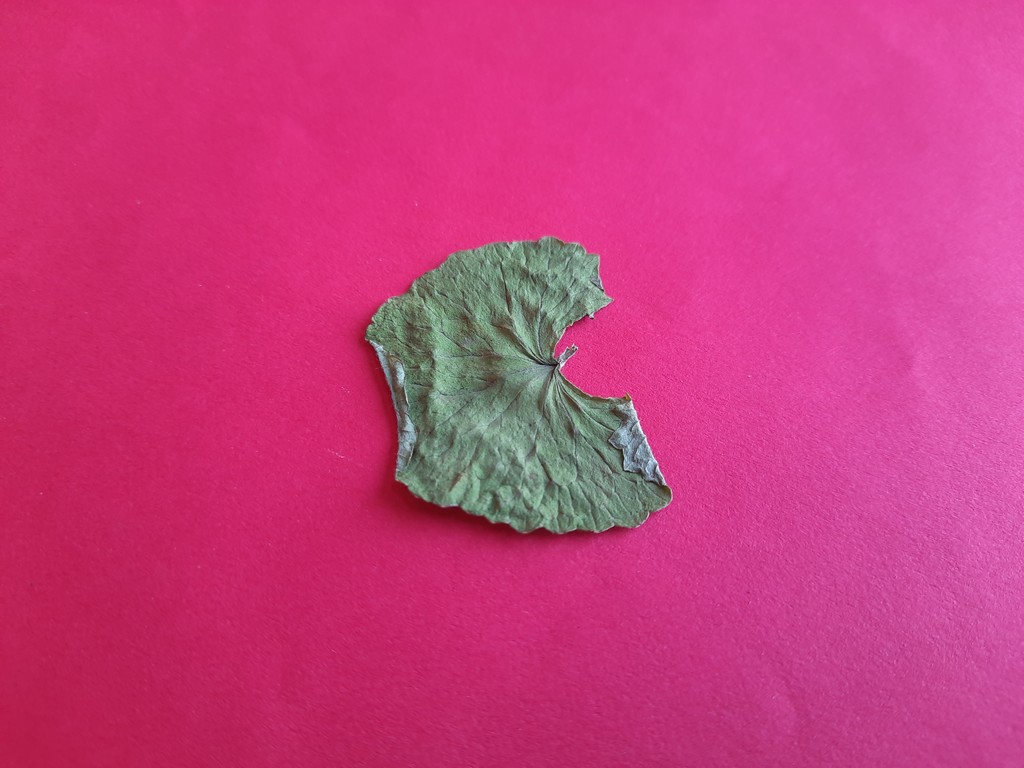
Label: Dried